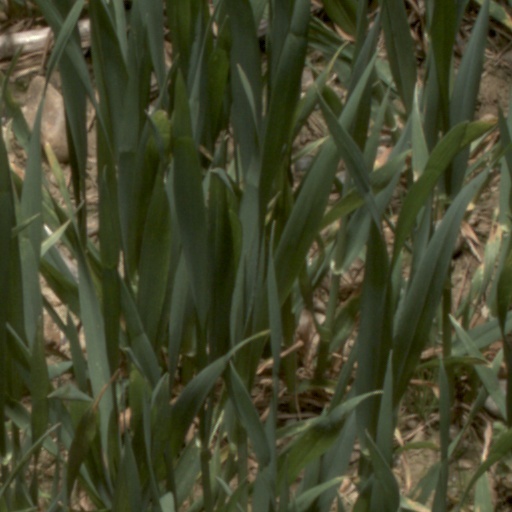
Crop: wheat